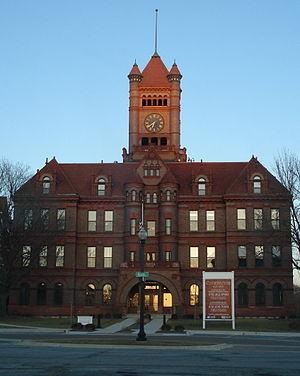
La ville de Wheaton est le siège du comté de DuPage, dans l'Illinois, aux États-Unis.